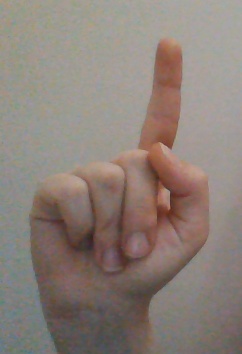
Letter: bb